John Haviland

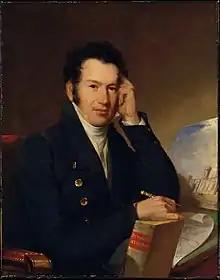
"Portrait of Haviland by John Neagle, 1828"

John Haviland (December 15, 1792 – March 28, 1852) was an English-born American architect who was a major figure in American Neo-Classical architecture, and one of the most notable architects working from Philadelphia during the nineteenth century.